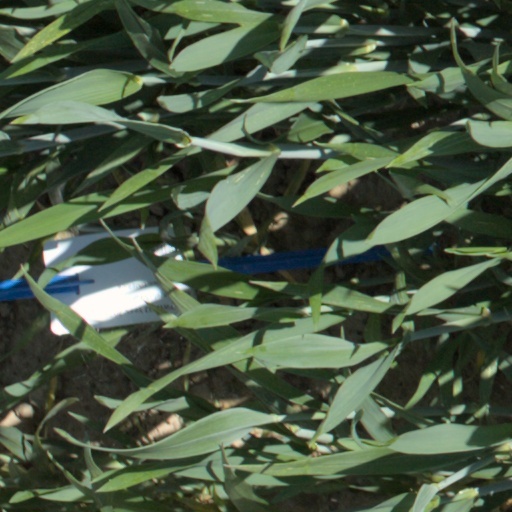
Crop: wheat